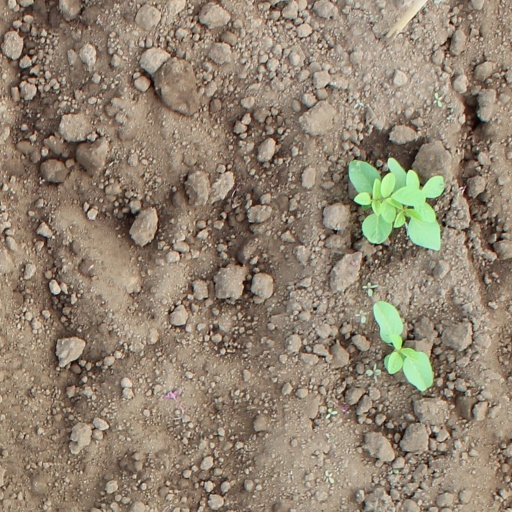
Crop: soybean